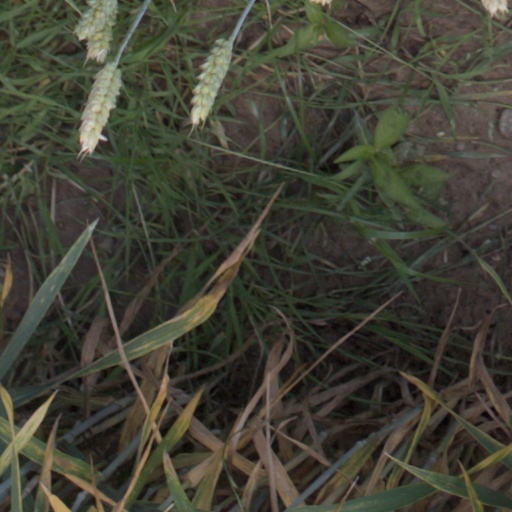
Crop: wheat